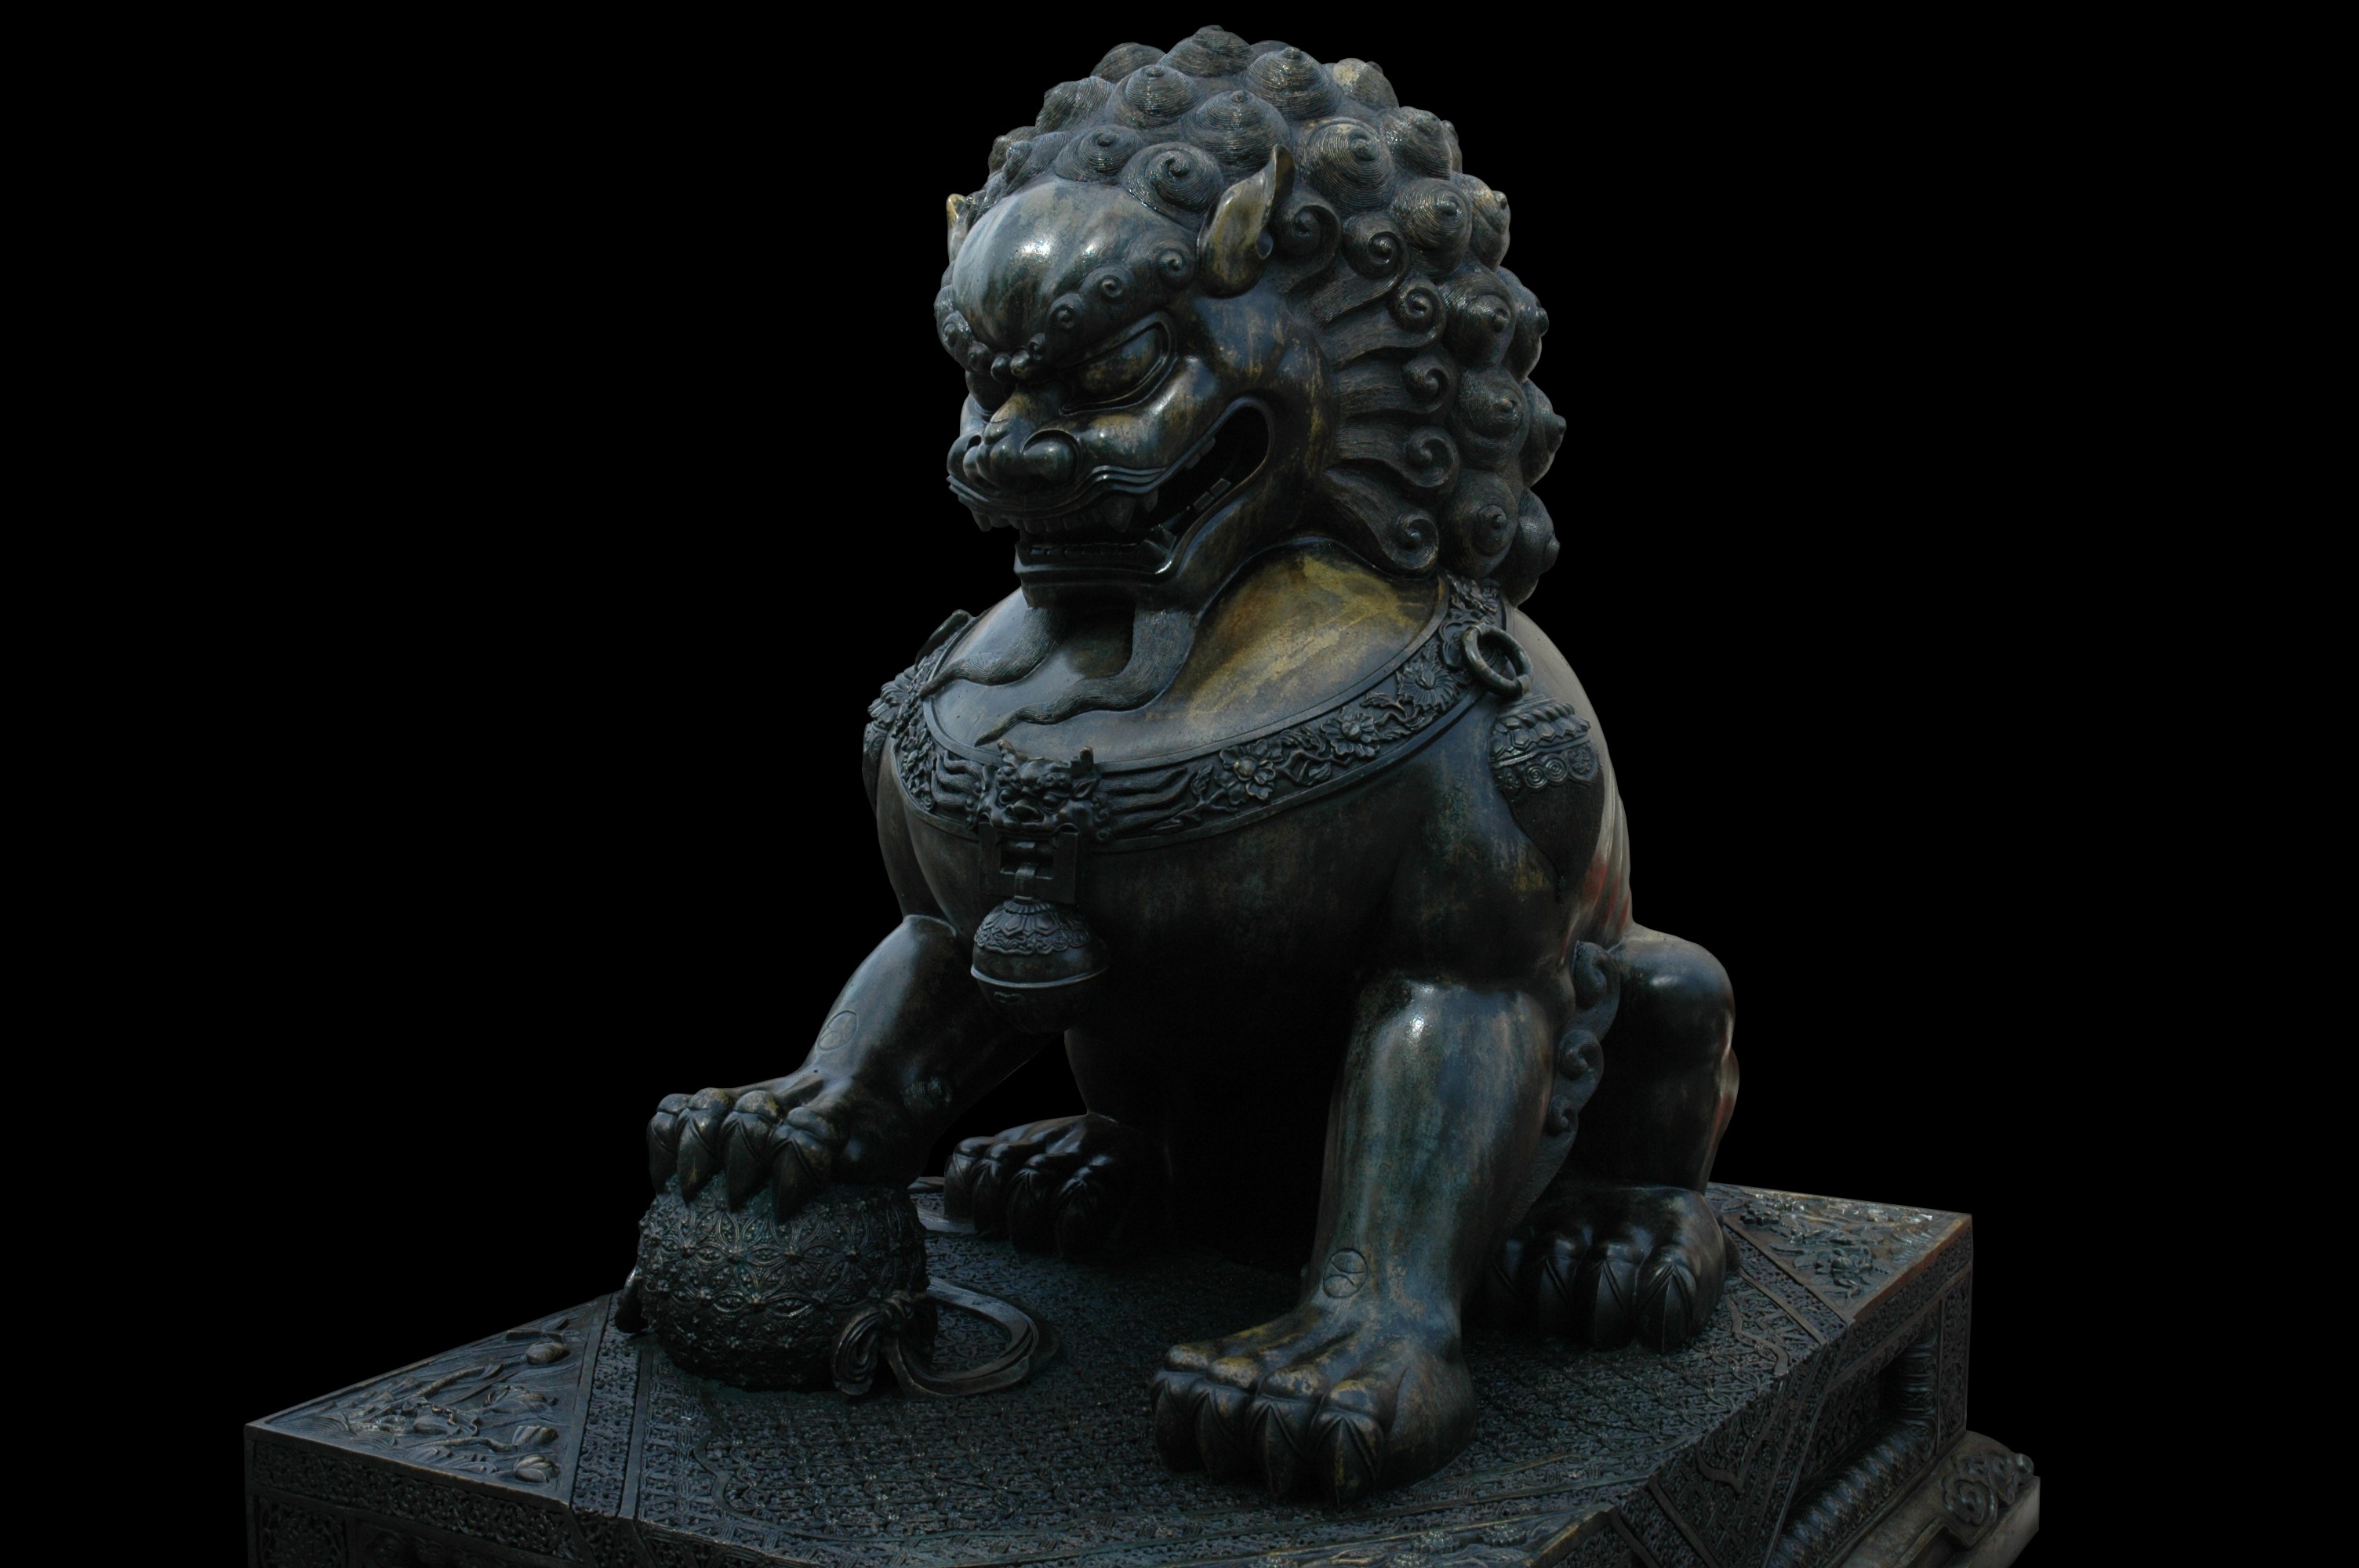
monument, statue, chinese, asia, lion, sculpture, art, figure, bronze, bronze statue, stone carving, ancient history, classical sculpture